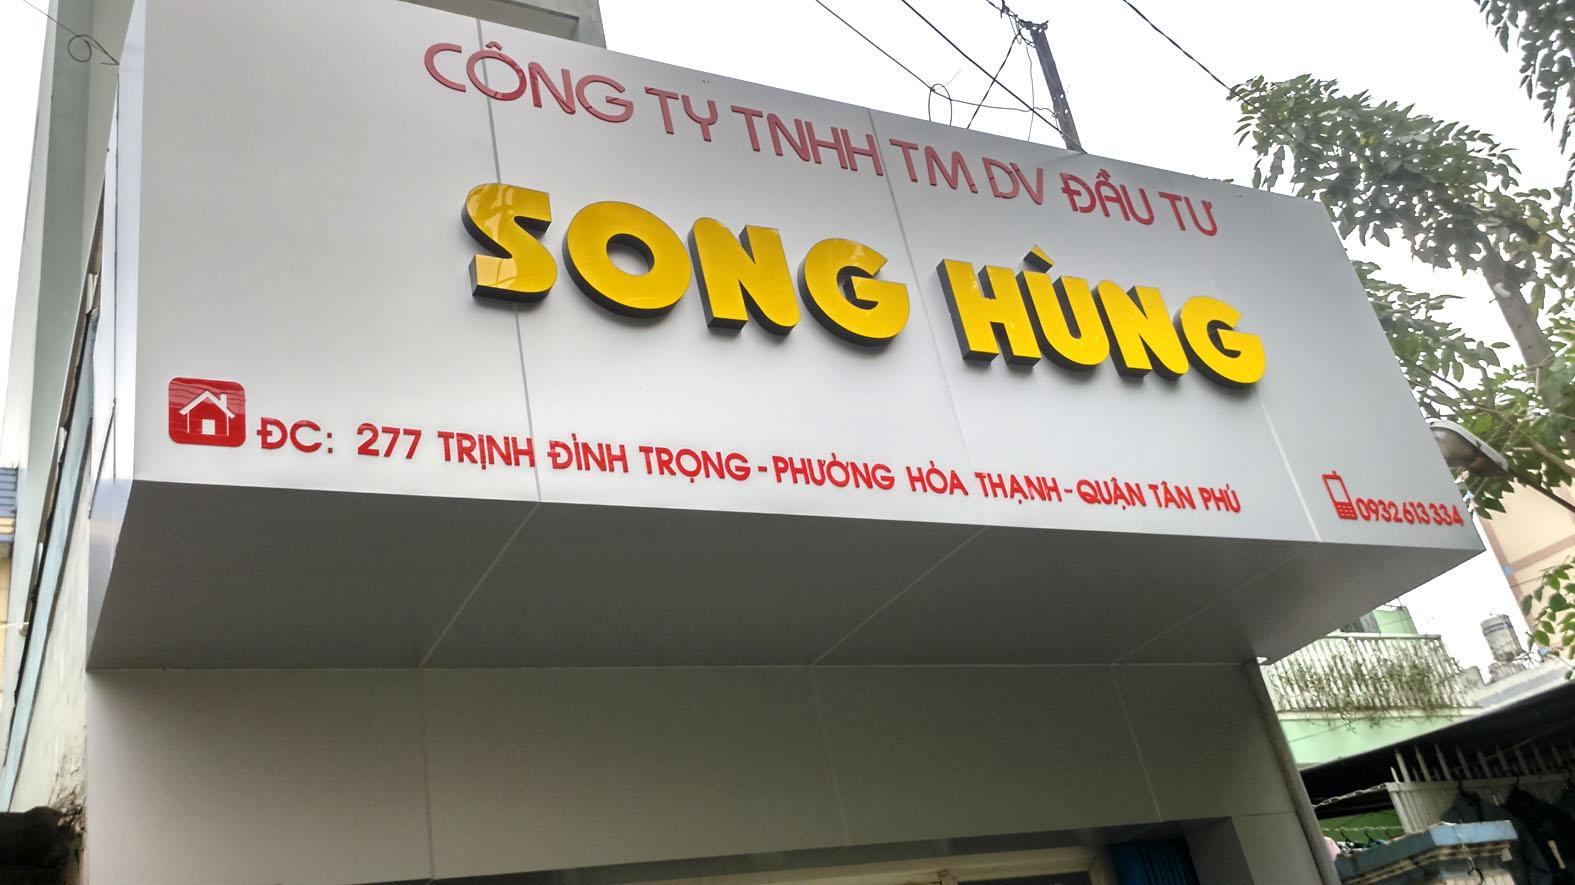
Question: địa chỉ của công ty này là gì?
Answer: địa chỉ của công ty này là 277 trịnh đình trọng - phường hòa thạnh - quận tân phú